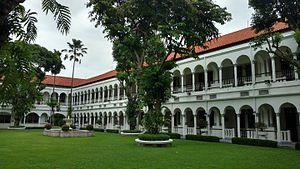
"L’hôtel Majapahit est un hôtel de Surabaya, capitale de la province indonésienne de Java oriental. Il fut inauguré en 1910 sous le nom de ""Hotel Oranje"" par Martin Sarkies, de la célèbre famille d'hôteliers arméniens Sarkies, à laquelle on doit la construction de nombreux hôtels de luxe en Asie du Sud-Est.